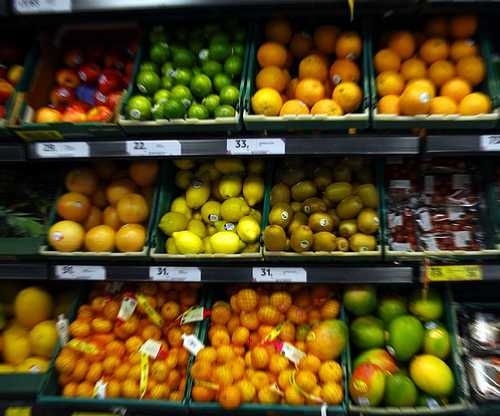
Label: Lemon